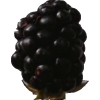
Label: blackberry